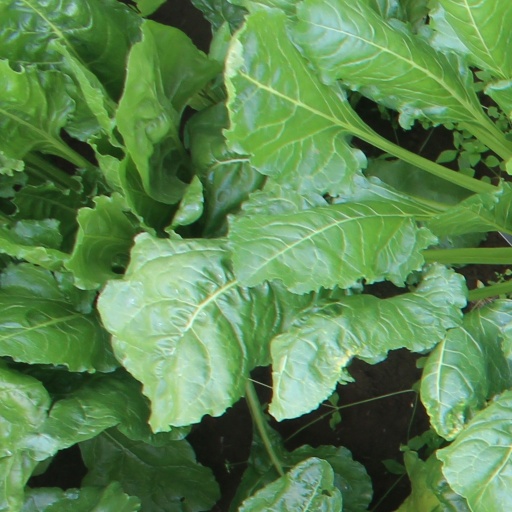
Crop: sugar beet